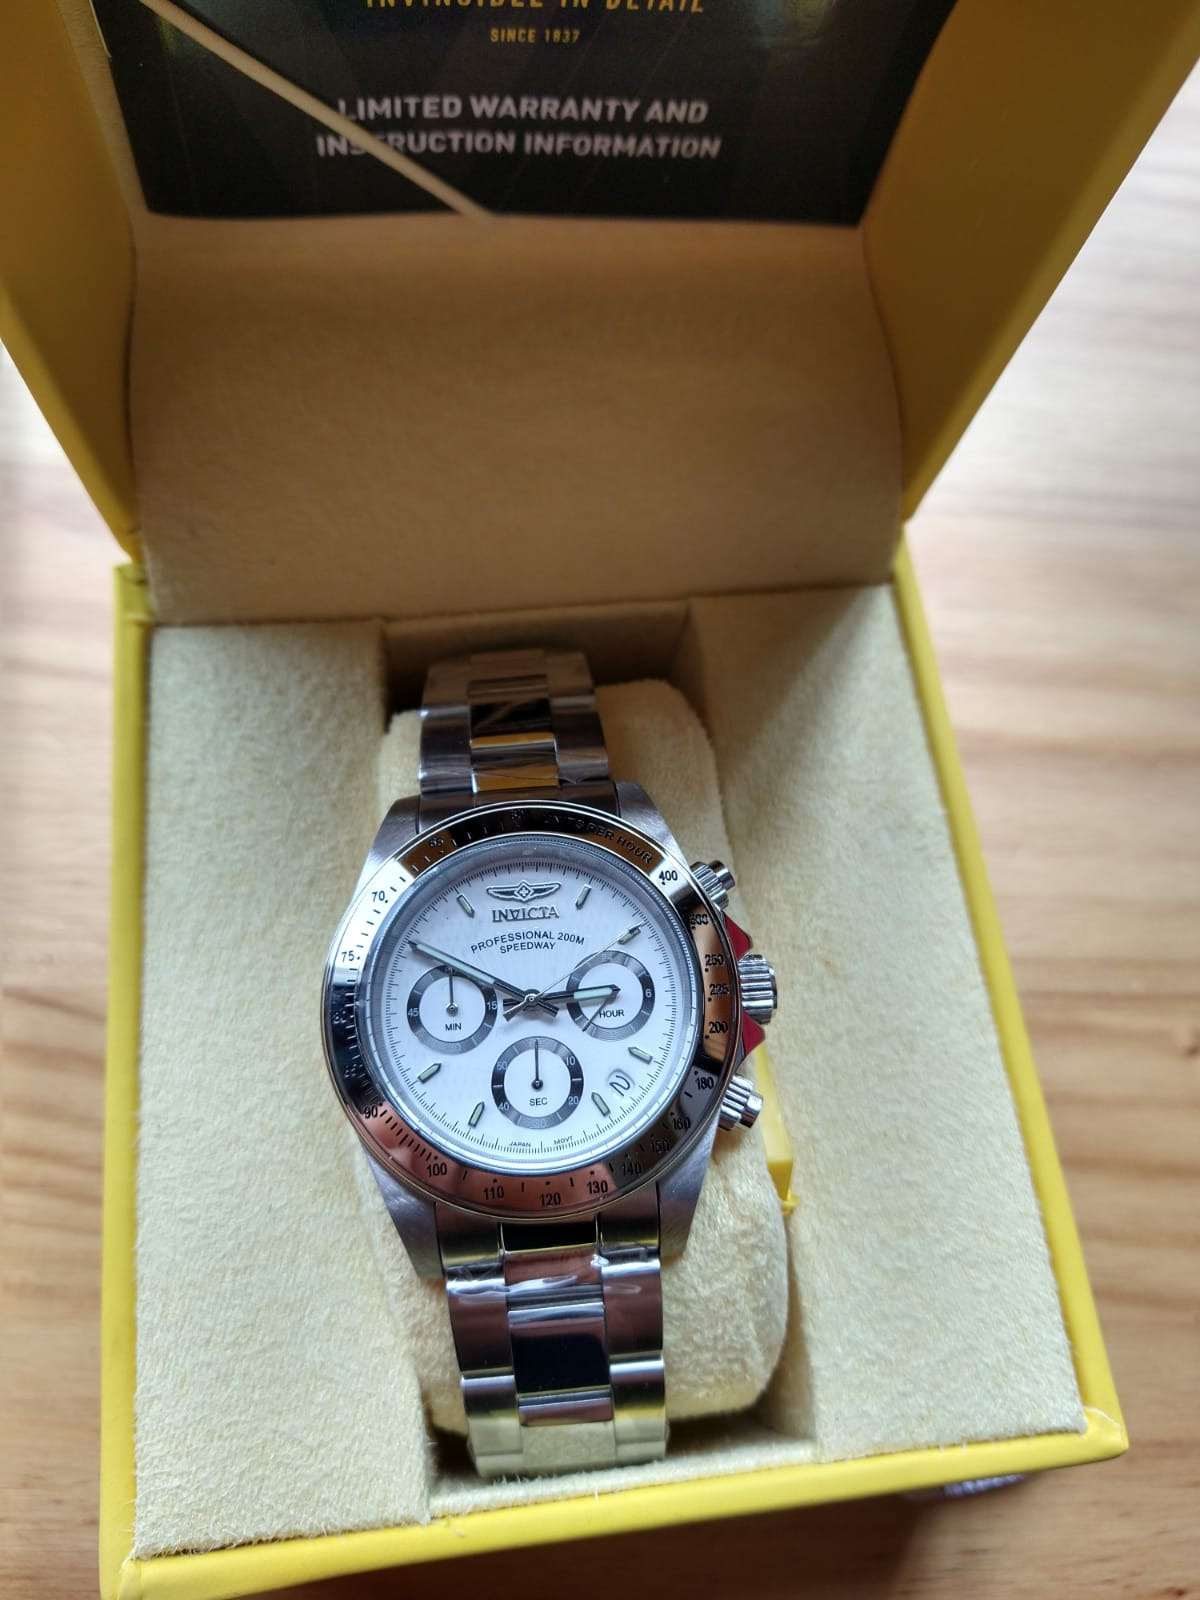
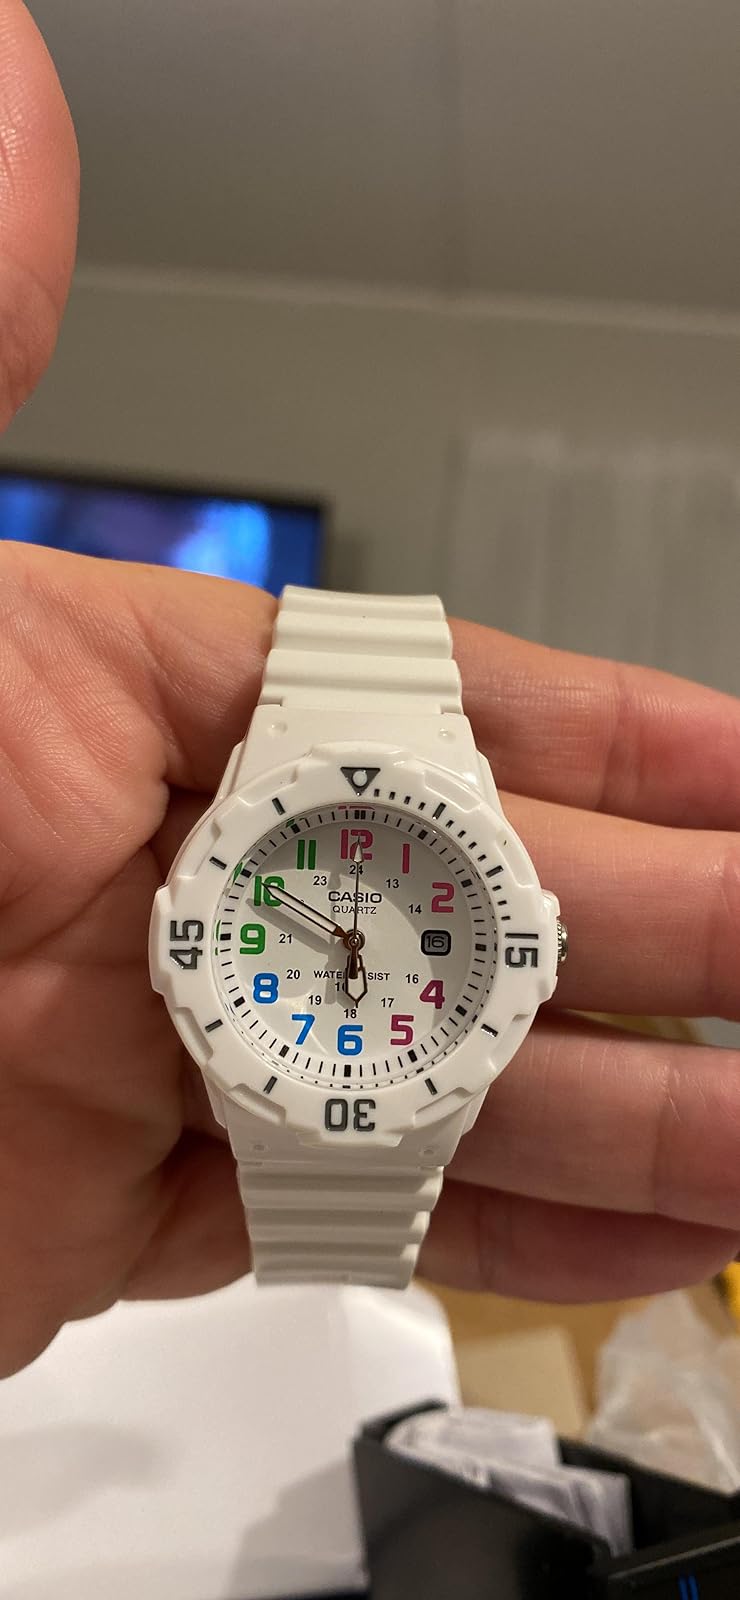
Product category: accessories_watch
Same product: no